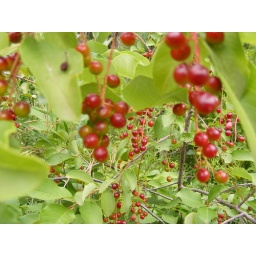
I'm surprised thes have not been striped from the trees by the birds. Guess the Bears get a treat this year